Describe the emotion expressed in this image:  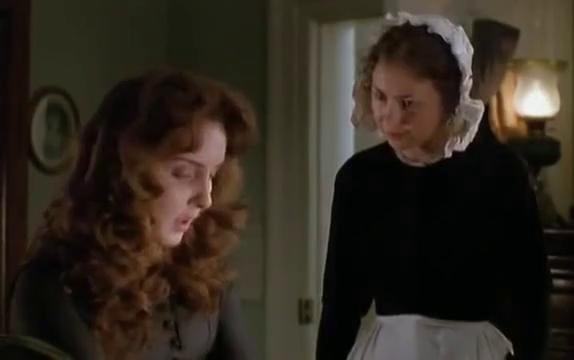
This person displays Pain, valence and arousal with low intensity.